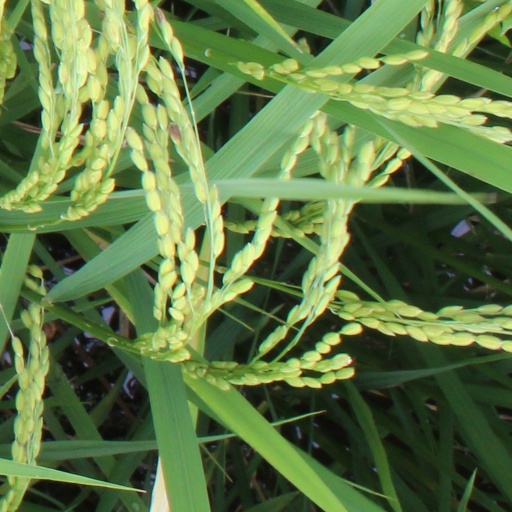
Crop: rice